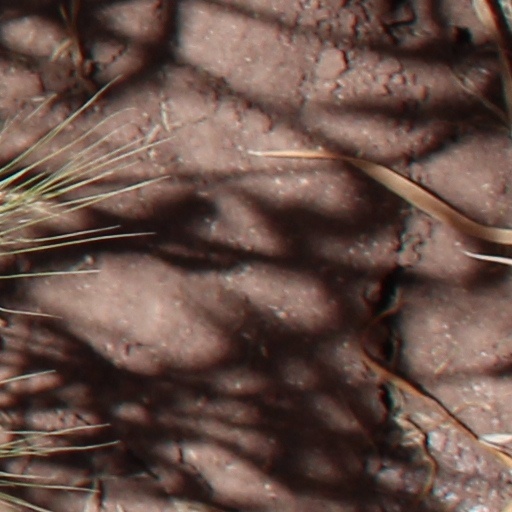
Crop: wheat